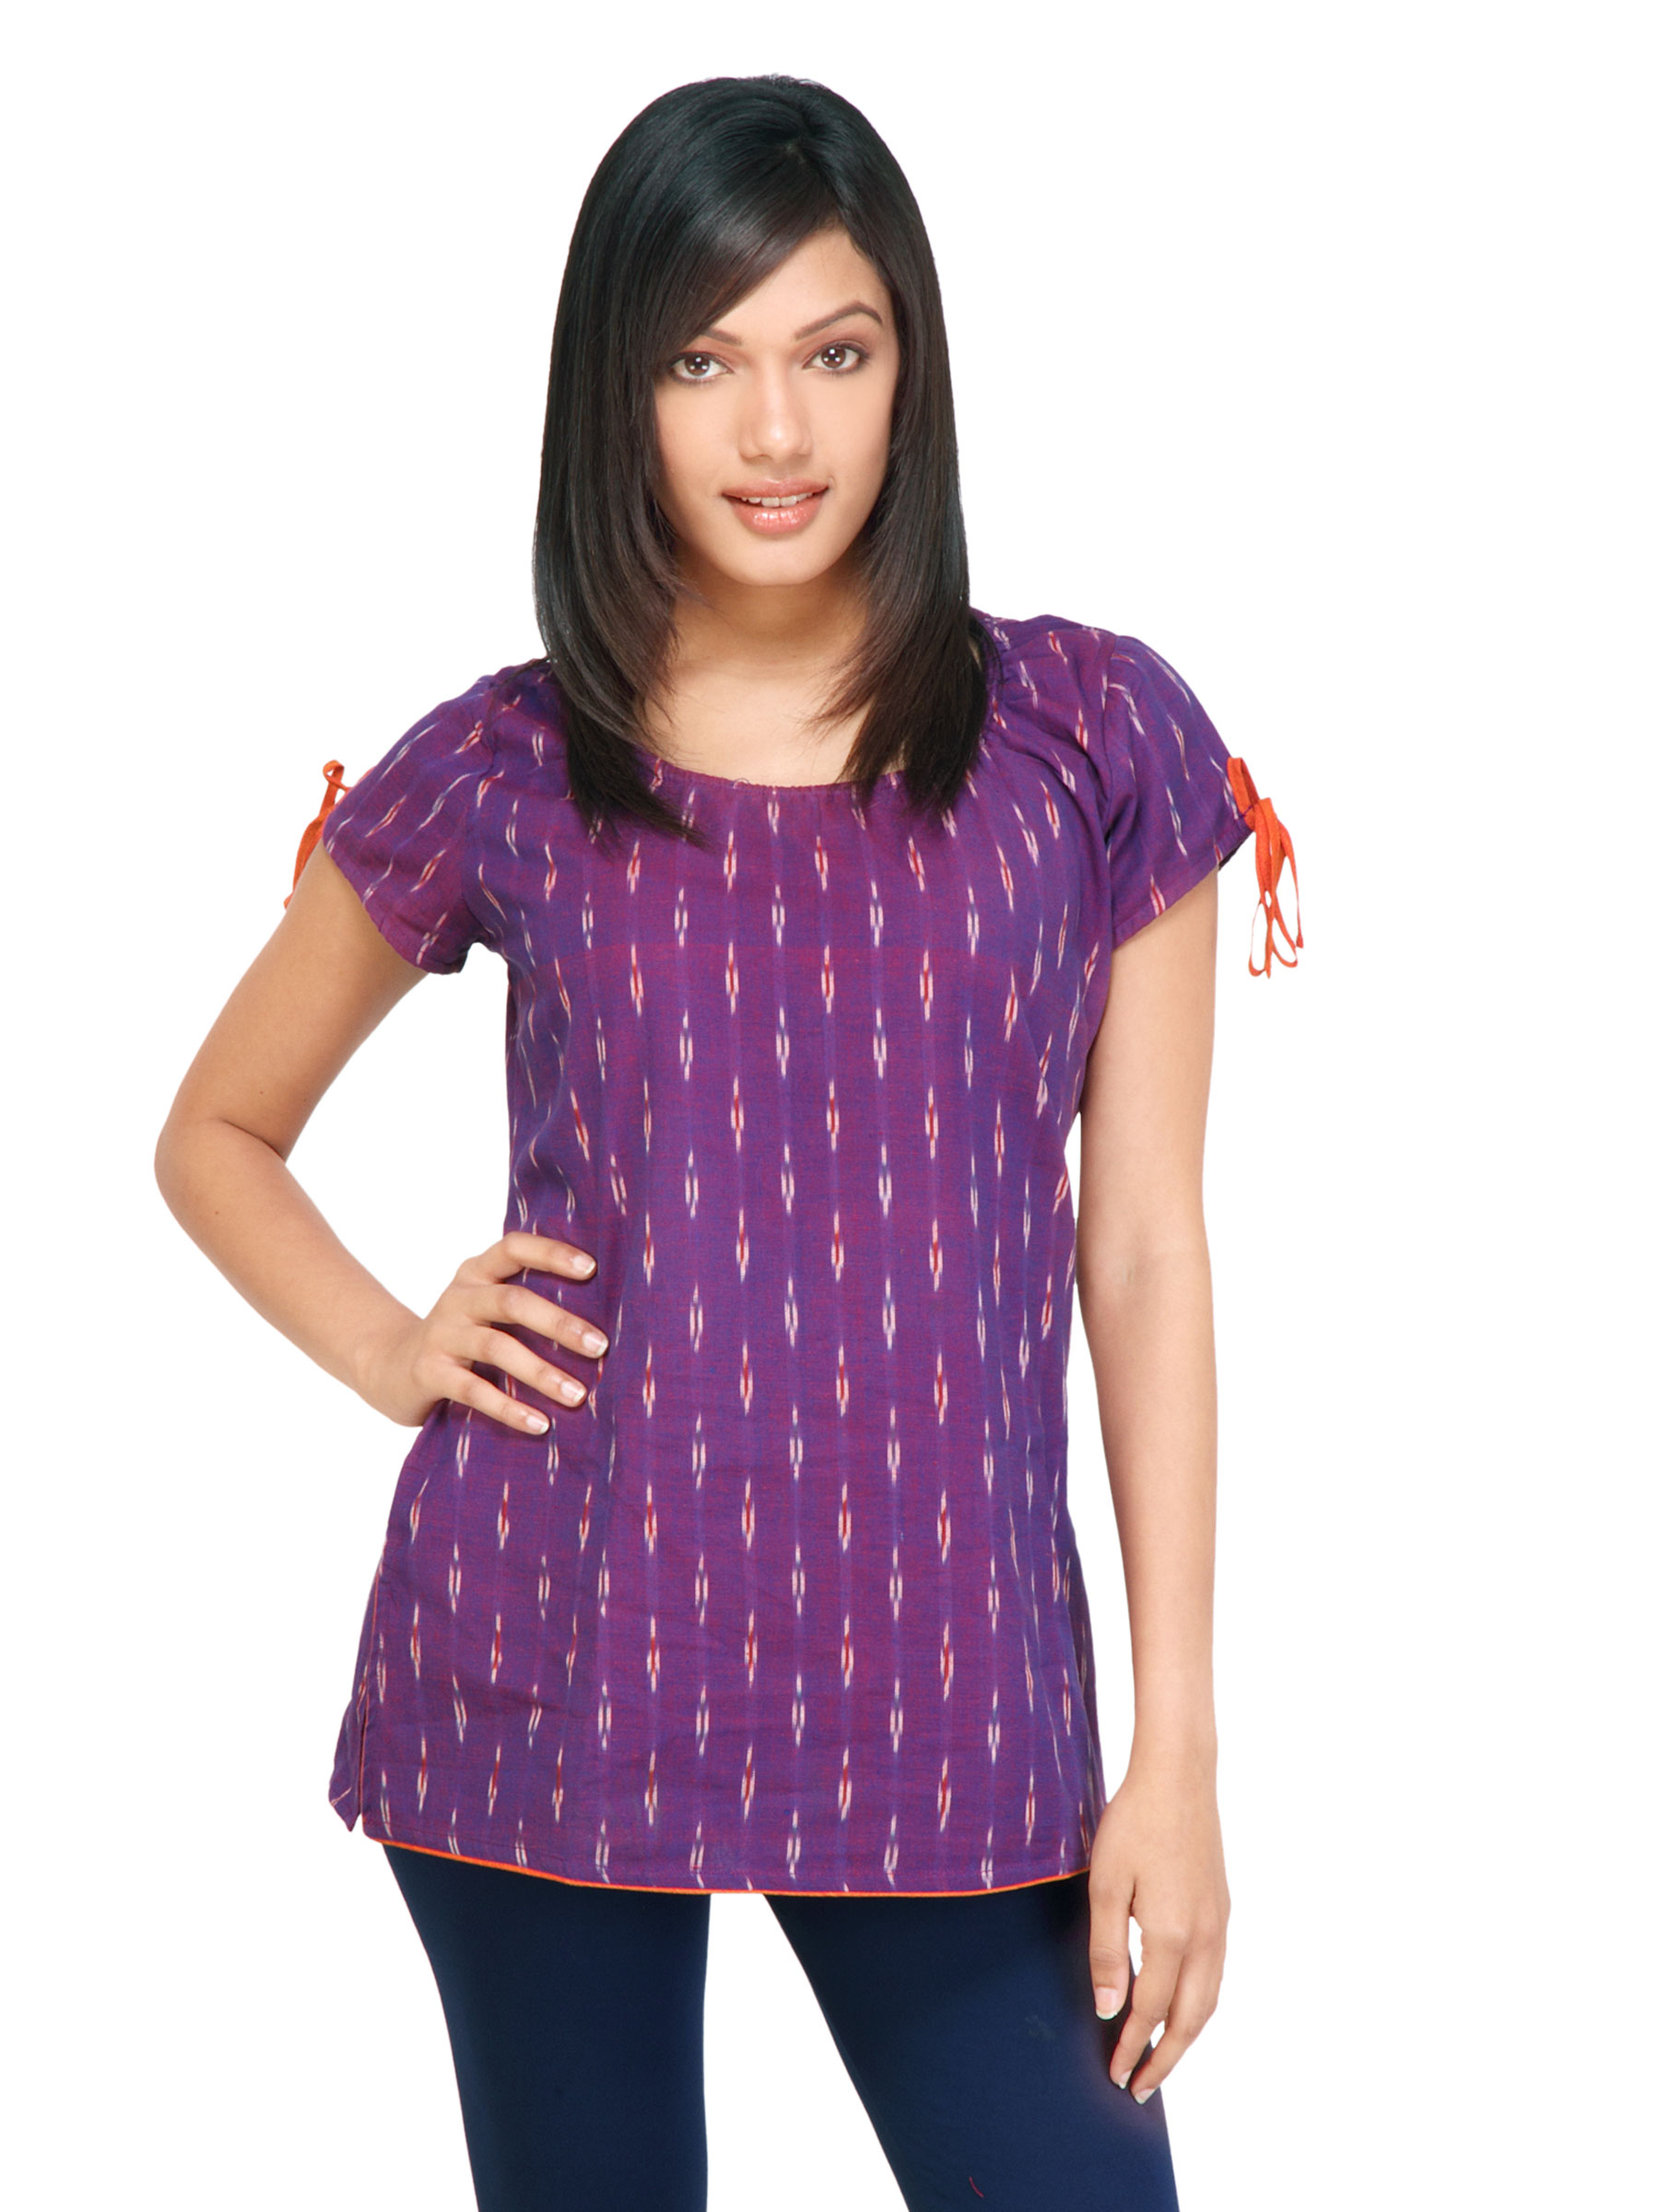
Mother Earth Women Printed Purple Kurtis
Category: Apparel / Topwear / Kurtis
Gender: Women
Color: Purple
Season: Fall 2011
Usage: Ethnic